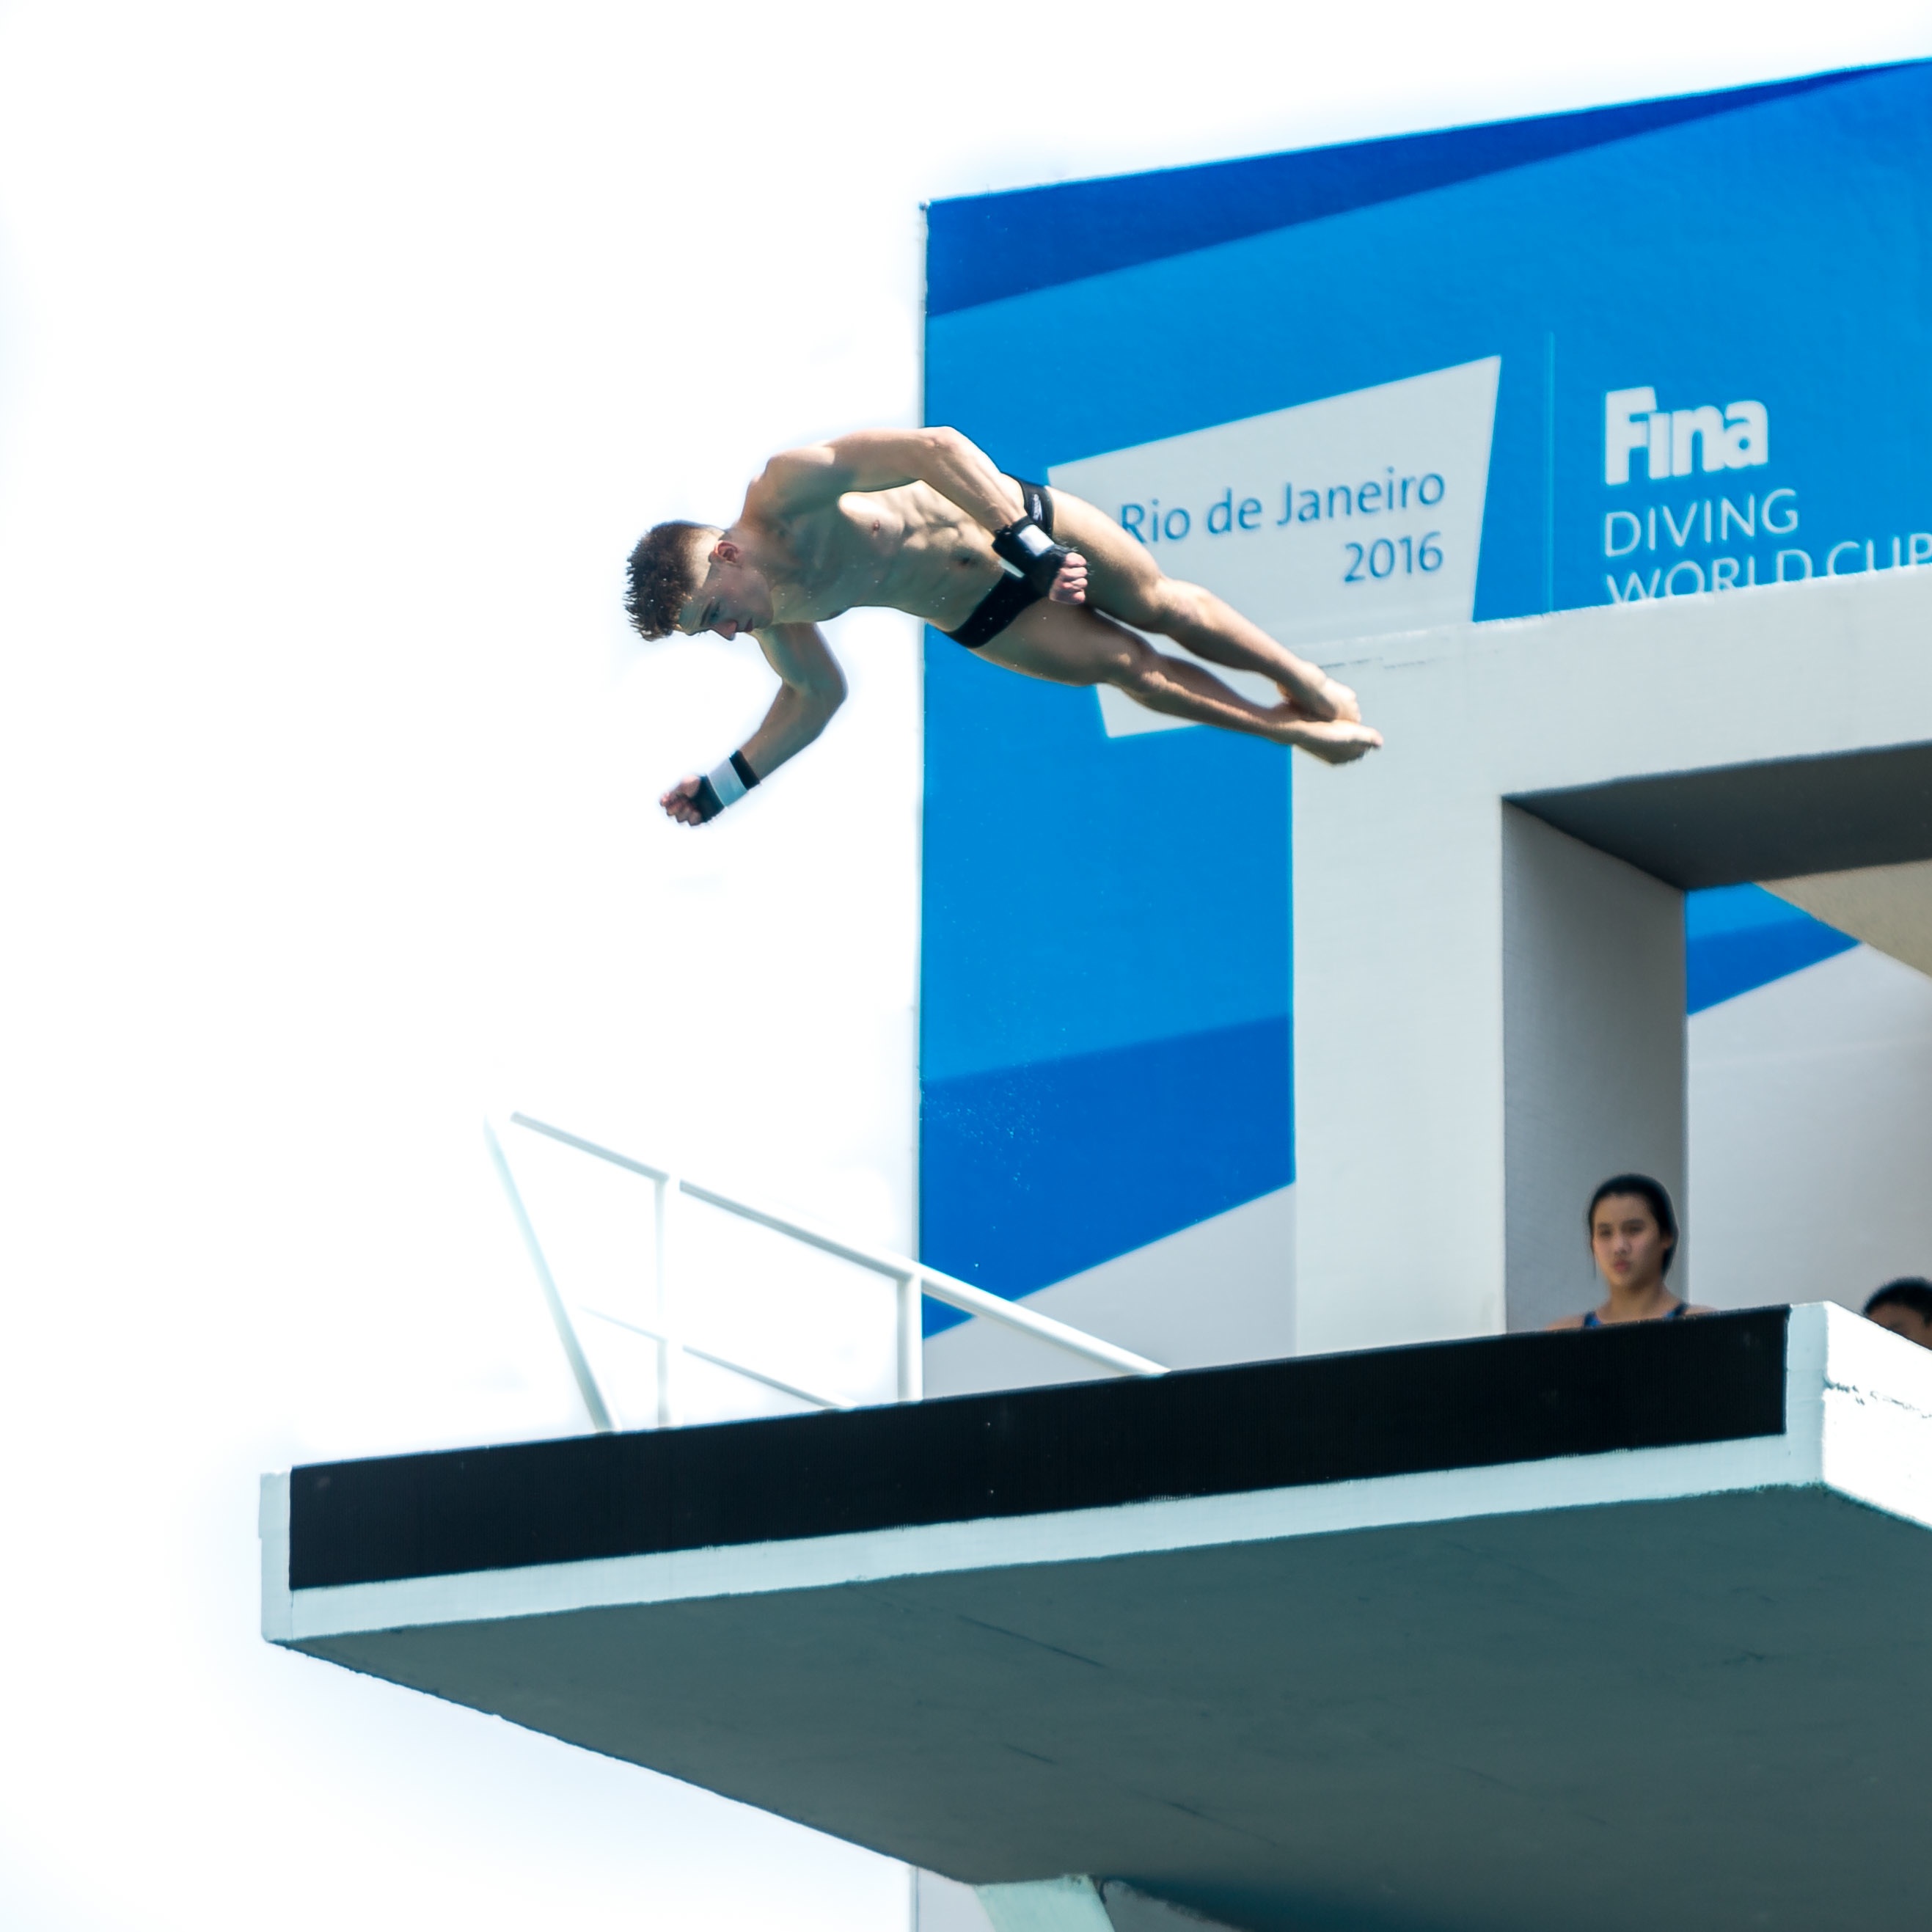
advertising, banner, brand